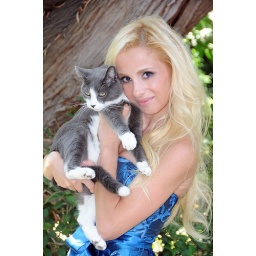
Sweet blonde girl hugging her alley cat in Beverly Hills 90210